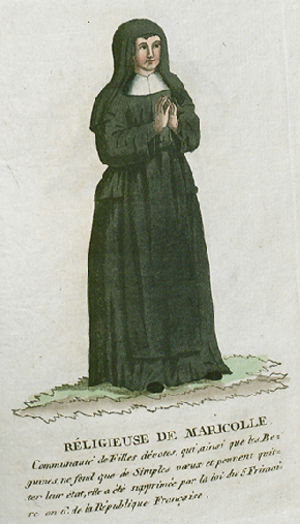
Collection de costumes de tous les ordres monastiques, supprimés à differentes époques, dans la ci-devant Belgique, Bruxelles, Philippe Joseph Maillart et sœur, 1811
Sœurs maricoles est le nom porté par plusieurs instituts religieux flamands, indépendants les uns des autres, mais dont la plupart sont agrégés à l'ordre des carmes déchaux. Leur dénomination fait référence à une congrégation féminine apostolique, d'inspiration carmélitaine, initiée à Termonde dans la seconde moitié du XVIIe siècle, laquelle congrégation a laissé son nom au fameux quartier des Marolles de Bruxelles.